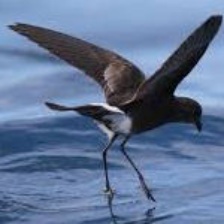
Species: ASHY STORM PETREL
Scientific name: OCEANODROMA HOMOCHROA